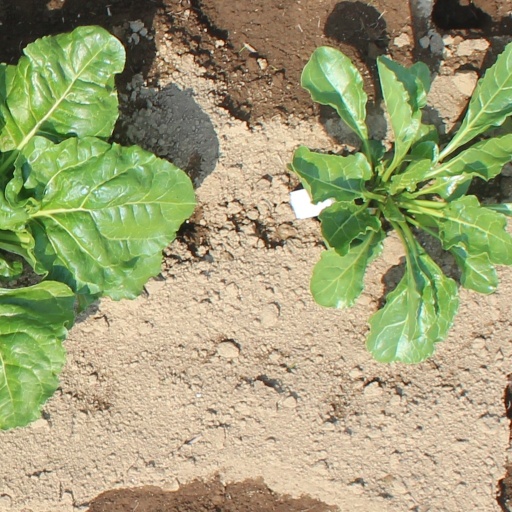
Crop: sugar beet